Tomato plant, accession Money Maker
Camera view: tilt-top (135 deg); turntable rotation: 60 degrees
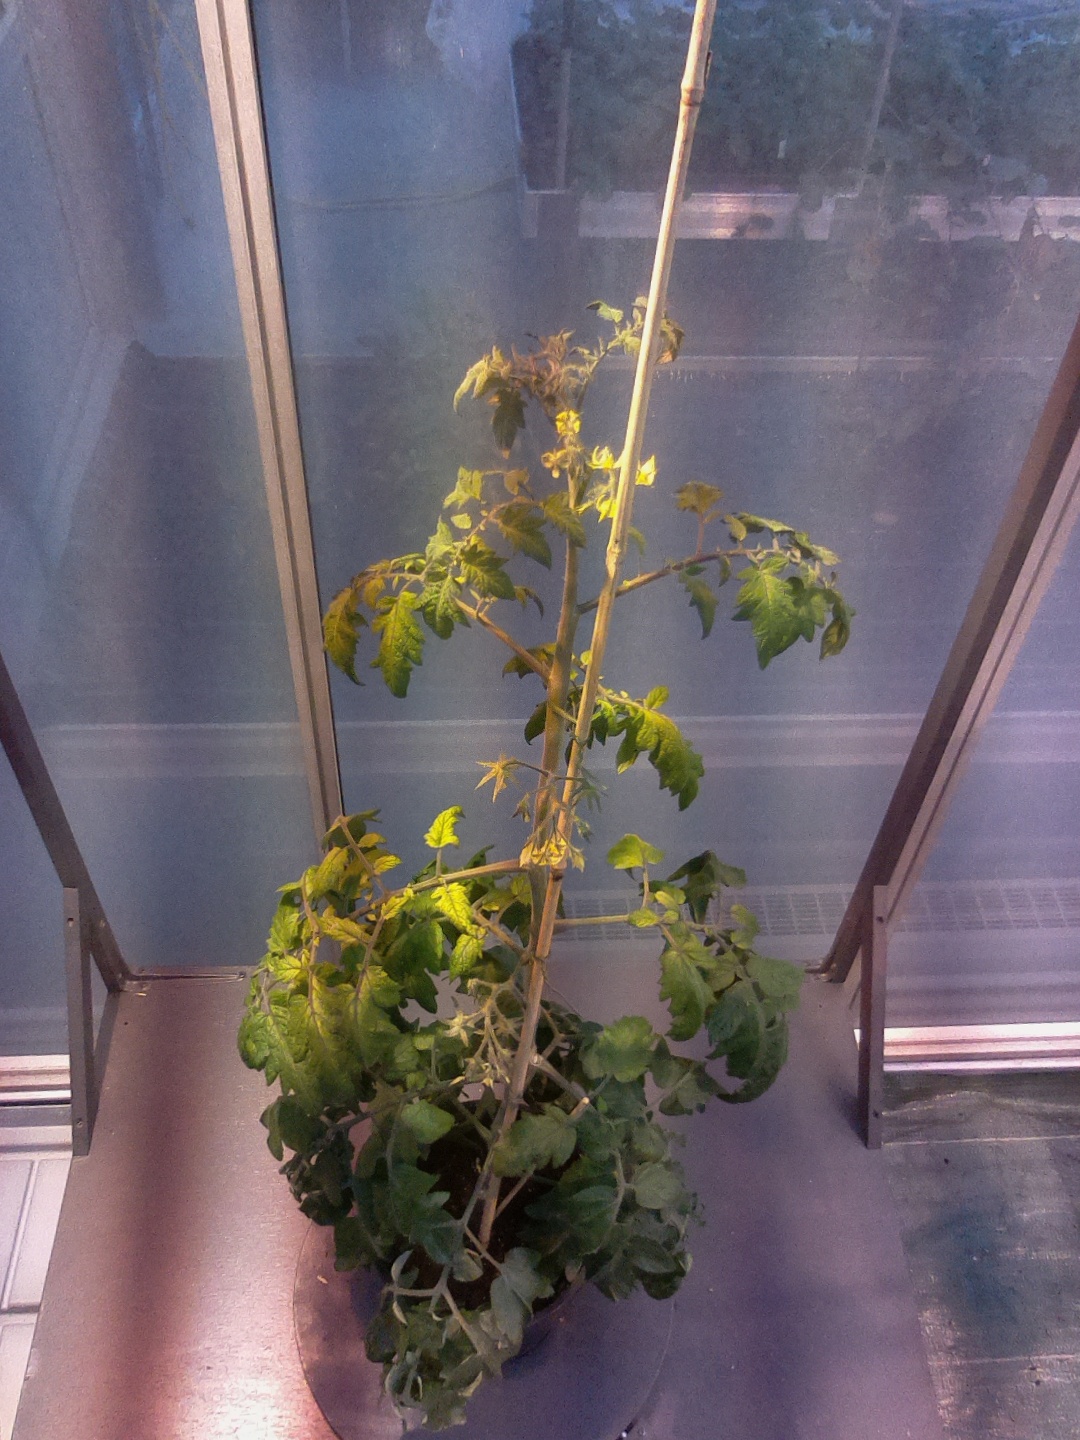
BBCH growth stage 70: Fruits at the main stem or branches visibles